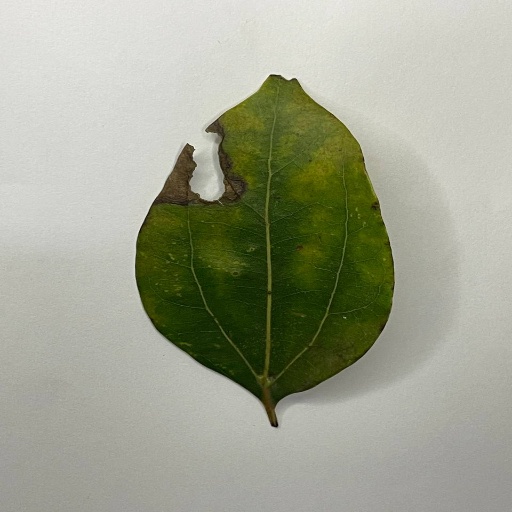
Species: Camphor
Leaf condition: Shot Hole